Andy Williams

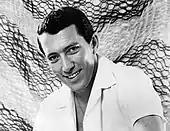
Williams in a publicity photo, 1960

Thompson also served as a creative consultant and vocal arranger on Williams's three summer-replacement network television series in 1957, 1958, and 1959. In the summer of 1961, Thompson traveled with Williams and coached him throughout his starring role in a summer-stock tour of the musical "Pal Joey". Their personal and professional relationship finally ended in 1962, after Williams met and married Claudine Longet, and Thompson moved to Rome.